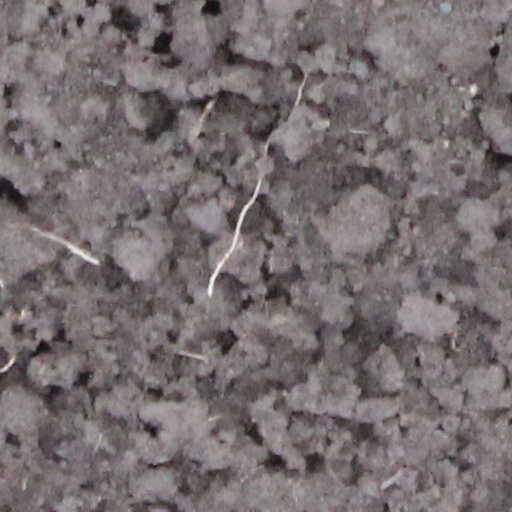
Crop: wheat